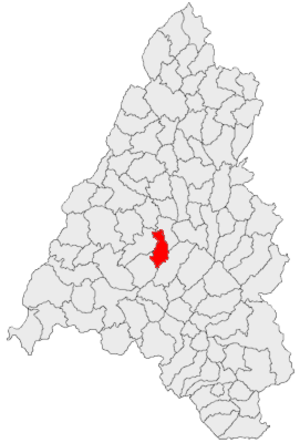
Drăgești est une commune roumaine du județ de Bihor, en Transylvanie, dans la région historique de la Crișana et dans la région de développement du Nord-Ouest.